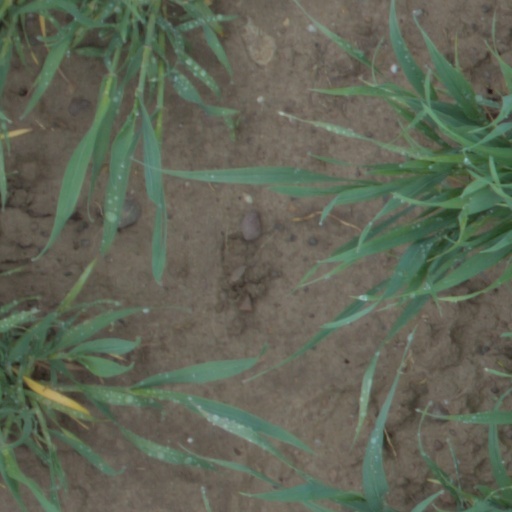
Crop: wheat